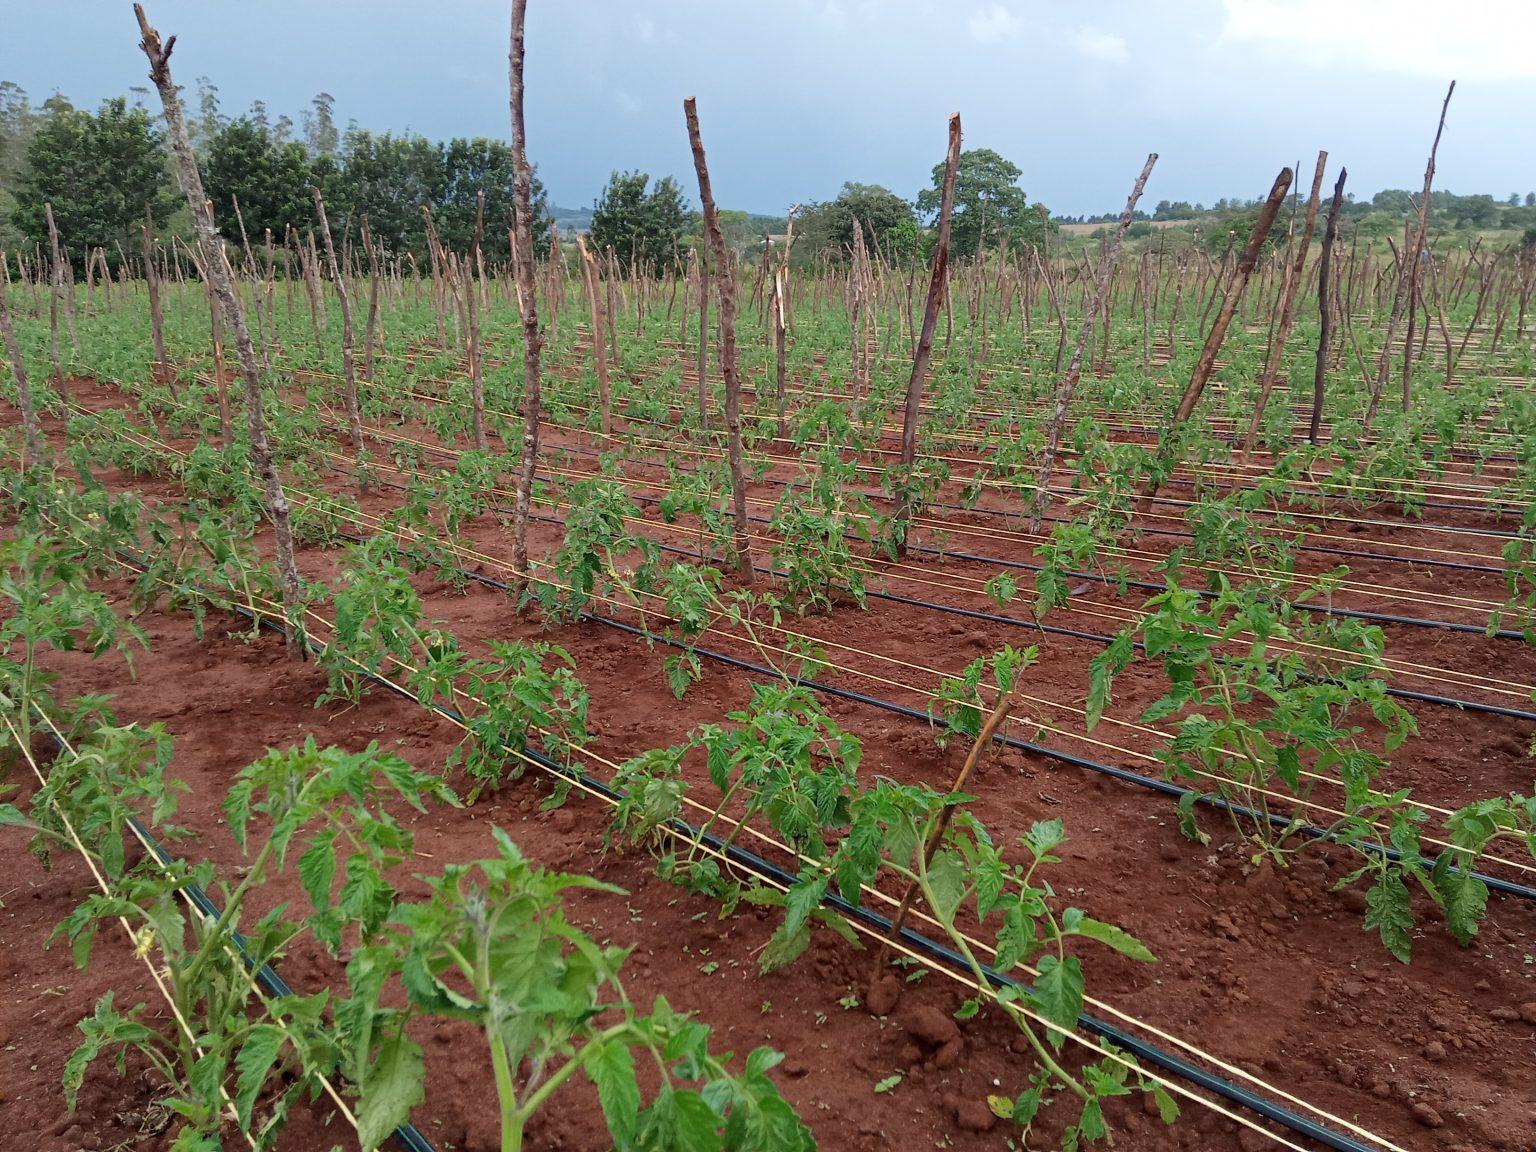
Hii ni aina moja ya ukulima.Wakulima hutumia aina hii kupanda mimea katika sehemu ambazo hazipati mvua kwa wingi.